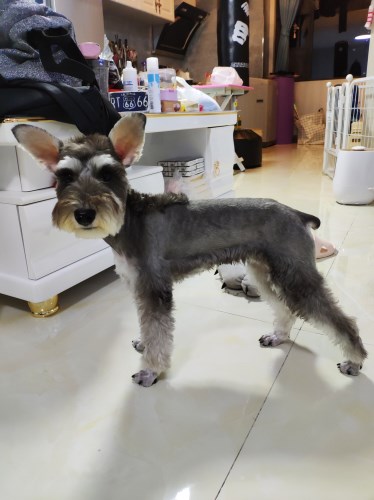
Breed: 2342-n000102-miniature_schnauzer